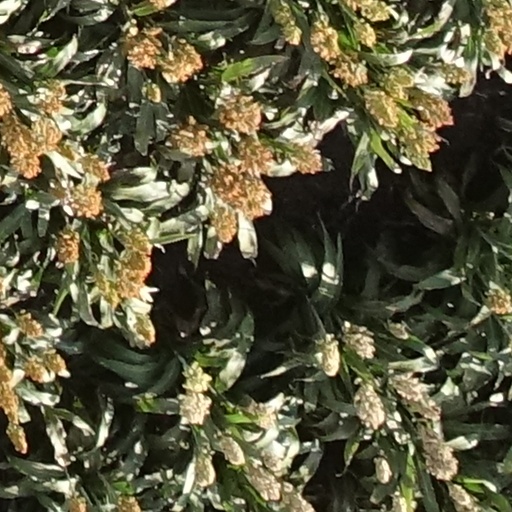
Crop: sorghum